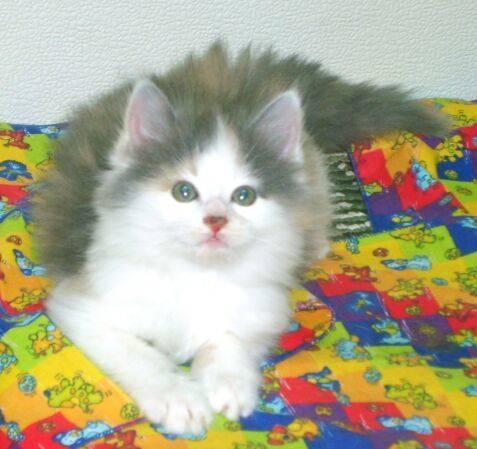
cat